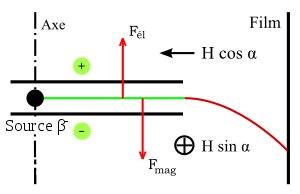
L’histoire de la relativité restreinte décrit le développement de propositions et constatations empiriques et conceptuelles, au sein de la physique théorique, qui ont permis d’aboutir à une nouvelle compréhension de l’espace et du temps. Cette théorie, nommée « relativité restreinte », se distingue des travaux ultérieurs d'Albert Einstein, appelés « relativité générale ».
Les tests de la relativité restreinte sont une suite d'expériences qui a commencé à la fin du XIXᵉ siècle et qui se poursuit toujours, avec une précision toujours accrue. Ils ont été d'une importance fondamentale pour la formulation et l'acceptation de la relativité restreinte, théorie qui joue un rôle fondamental dans la description de pratiquement tous les phénomènes physiques, tant que la gravitation et les effets quantiques y jouent un rôle négligeable. Contrairement à une idée largement répandue, la relativité restreinte n'est pas seulement le résultat d'expériences de pensée, ni même de celui d'une seule expérience, comme la célèbre expérience de Michelson-Morley. Sa force réside bien plus dans le fait qu'elle est la seule qui puisse expliquer des expériences fondamentalement différentes sans la moindre contradiction. Les seuls domaines échappant à la relativité restreinte sont ceux où la gravitation ne peut être négligée, et nécessite l'usage de la relativité générale, et peut-être encore dans le domaine de la physique des neutrinos, très difficilement abordable sur le plan expérimental.